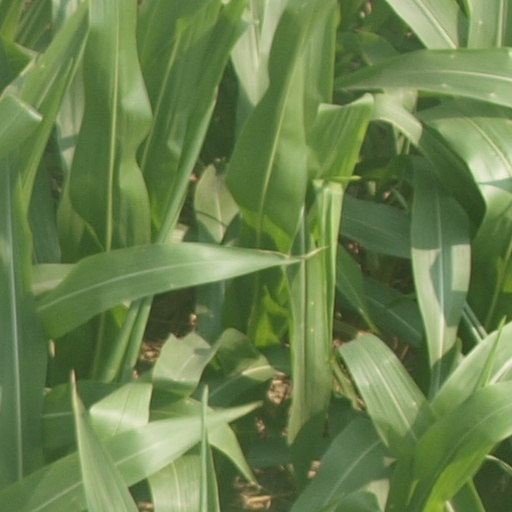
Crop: maize; corn